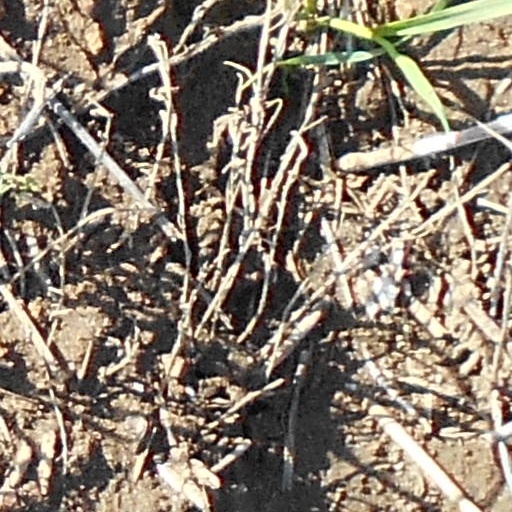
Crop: wheat